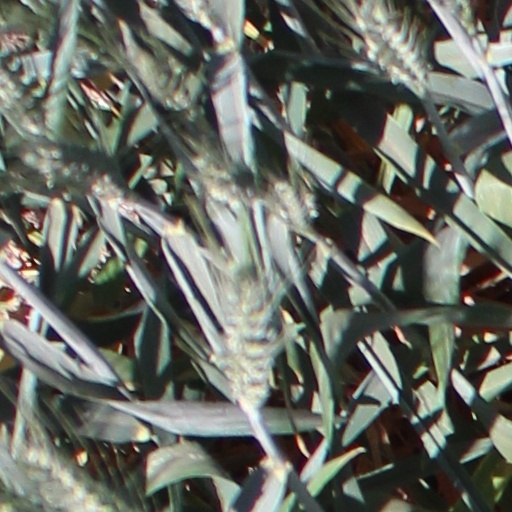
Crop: wheat